Larry Persily

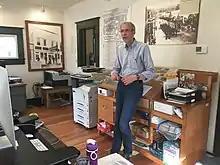
Larry Persily at Skagway News office in May 2019.

Larry Persily (born October 10, 1951) is a newspaper publisher and former Federal Coordinator of the Alaska Natural Gas Transportation Projects 2010–2015. The office was charged with coordinating federal agency responses to private-sector efforts to develop a natural gas pipeline from Alaska's North Slope to supply the North American market. The Federal Coordinator is nominated with advice and consent of the Senate by the President of the United States. He was nominated by Barack Obama on December 9, 2009, and was confirmed by the United States Senate on March 10, 2010. The office closed down in 2015 as the private companies turned their attention to a gas export project instead.